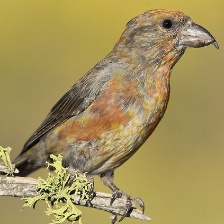
Species: RED CROSSBILL
Scientific name: LOXIA CURVIROSTRA